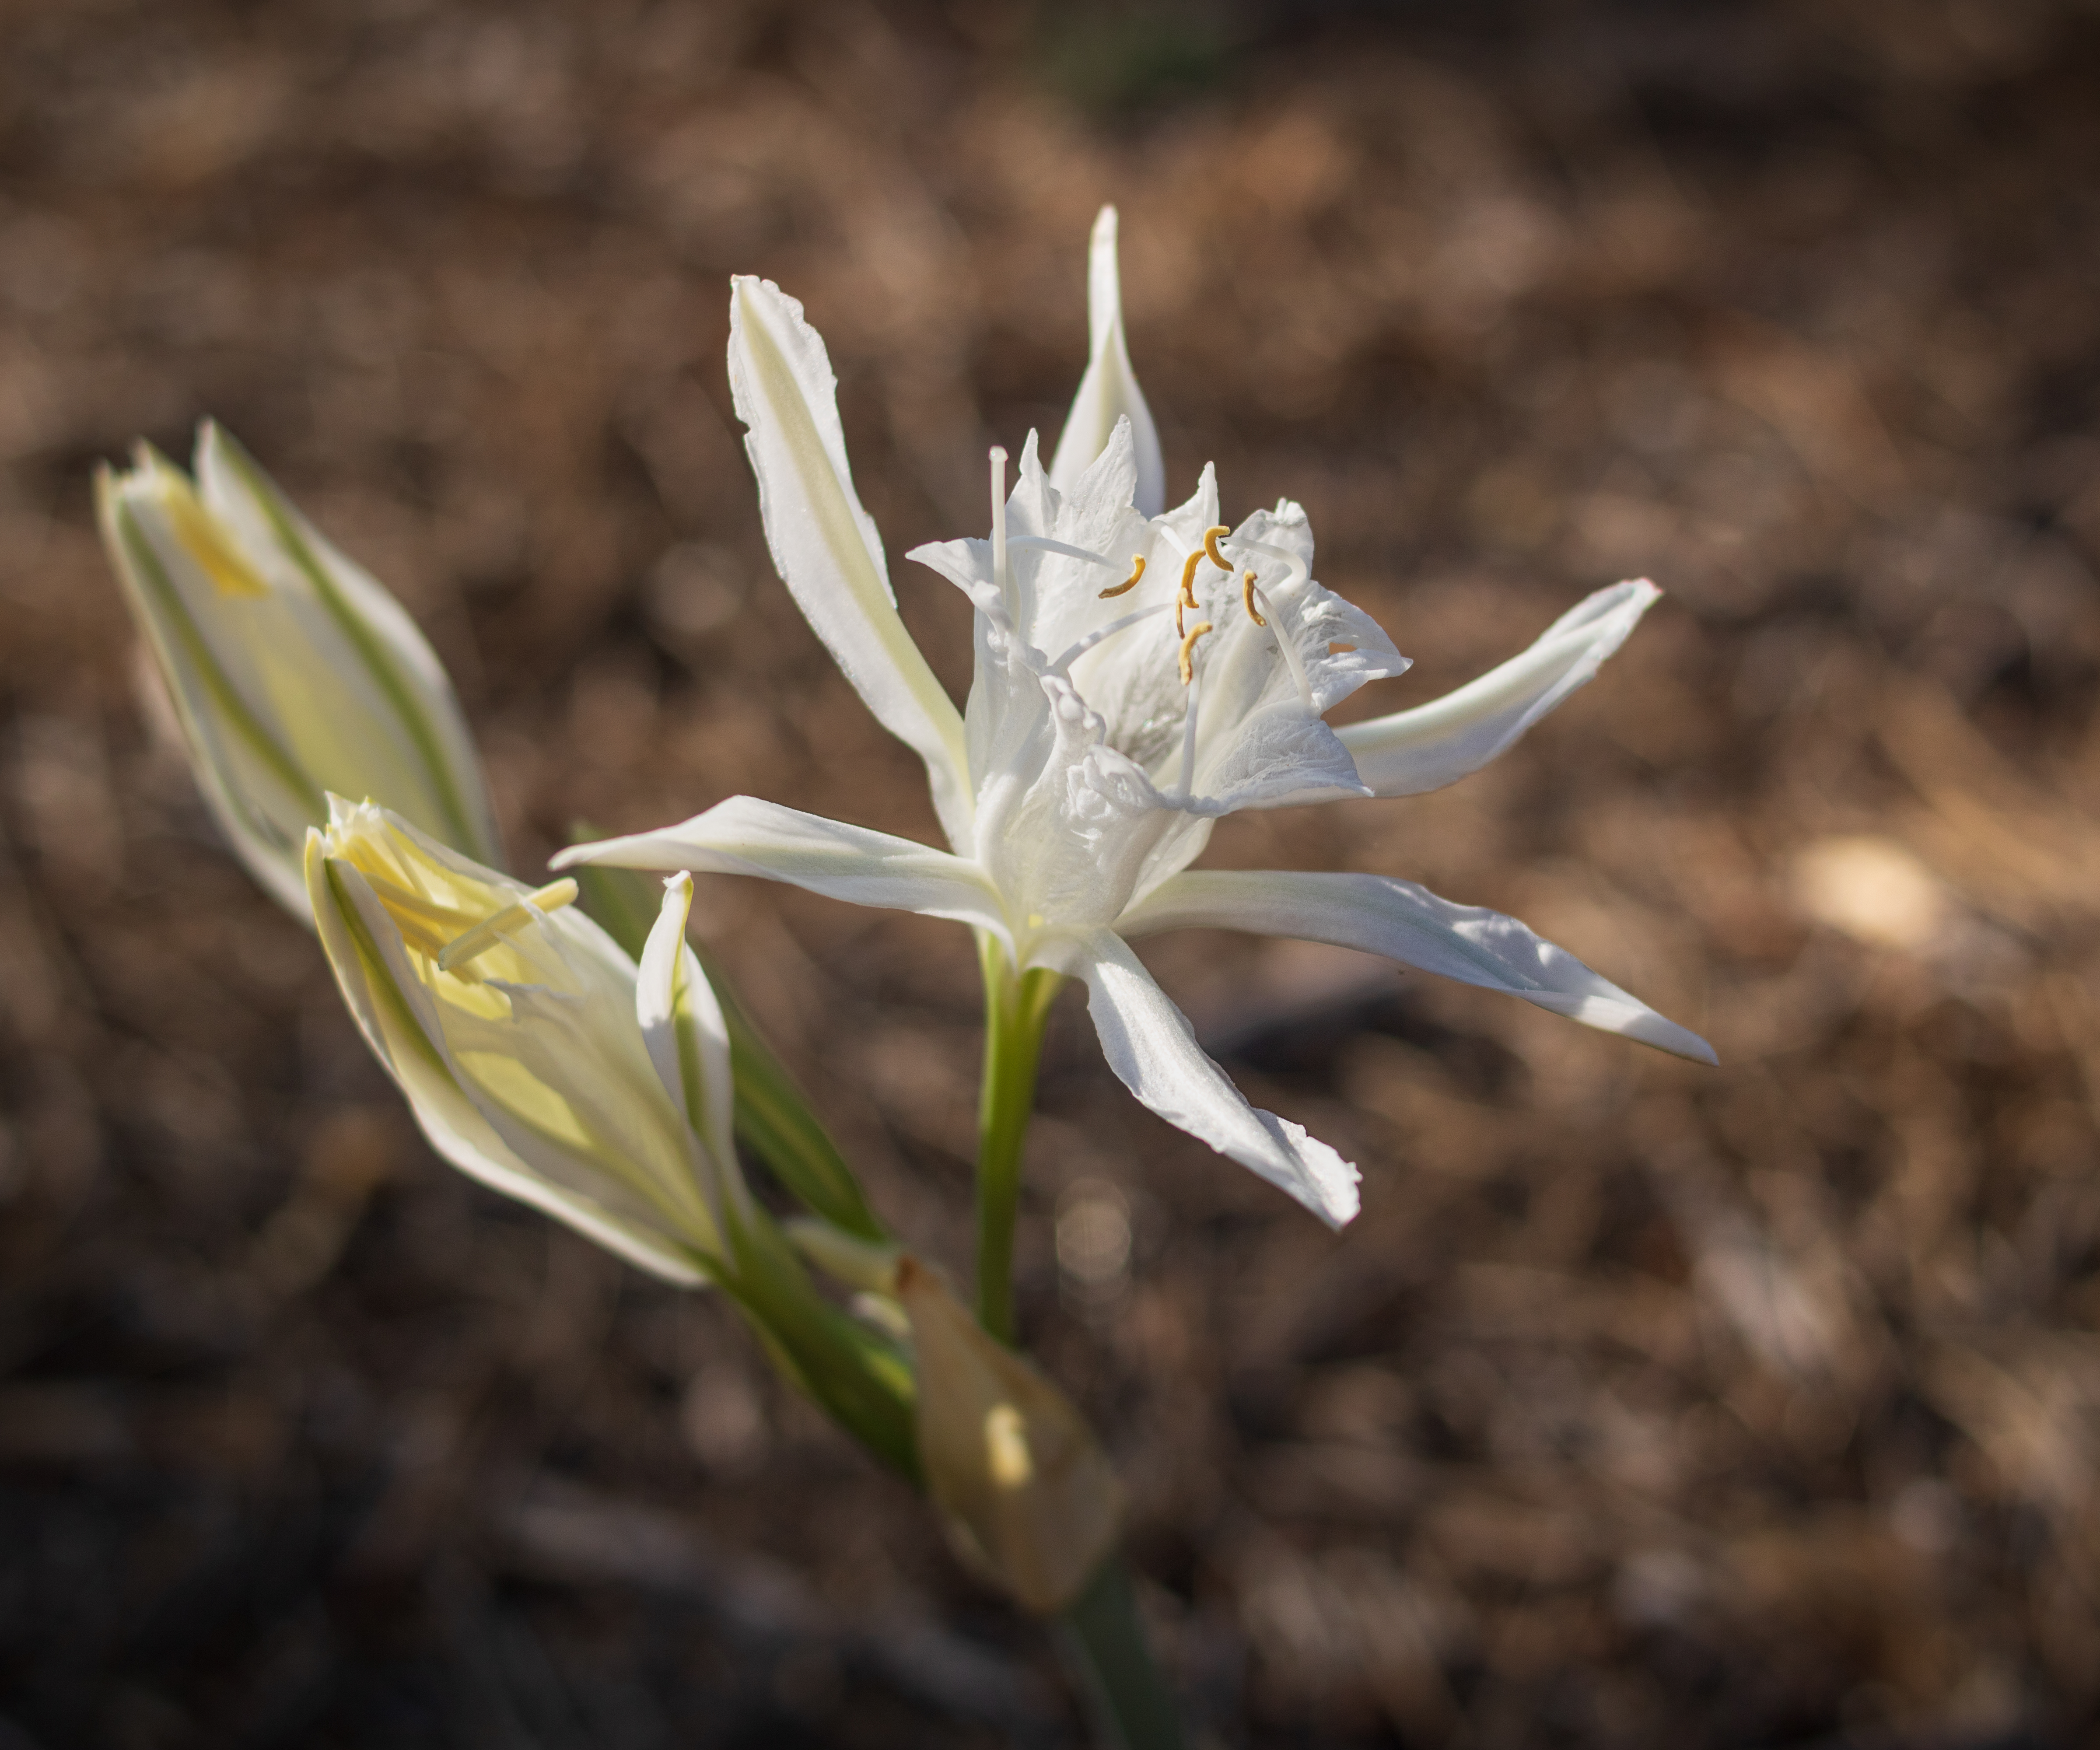
Pancratium, maritimum, flowering plant, flower, plant, petal, hymenocallis, wildflower, crinum, amaryllis family, amaryllis belladonna, lily family, Cephalanthera austiniae, hippeastrum, perennial plant